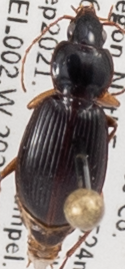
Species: Synuchus impunctatus
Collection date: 2021-09-21
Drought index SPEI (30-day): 0.156
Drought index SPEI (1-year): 0.086
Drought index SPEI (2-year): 0.82